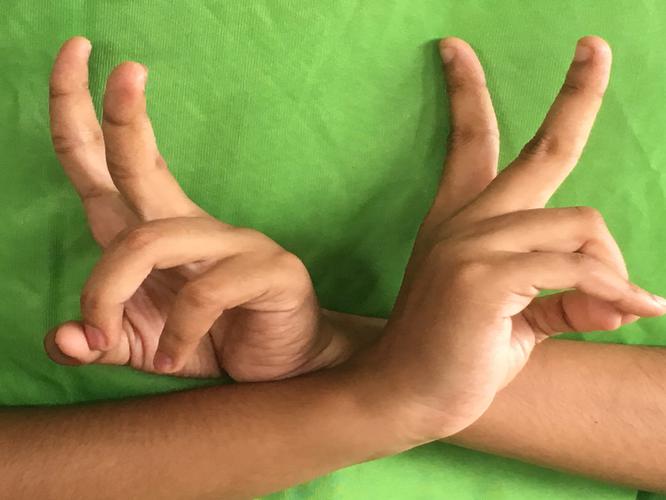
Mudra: Kartariswastika
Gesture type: double_hand